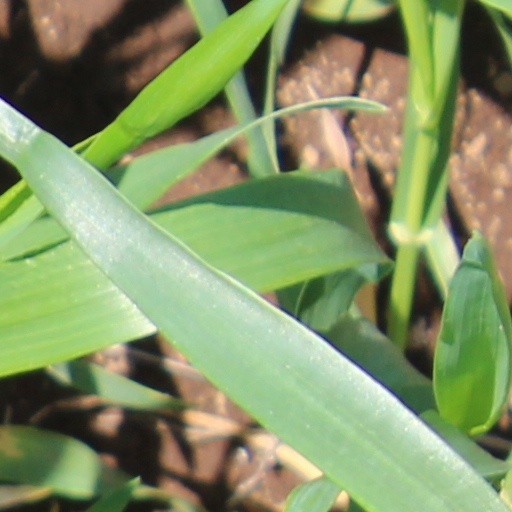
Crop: wheat